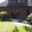
Label: house